Military Archives of Sweden

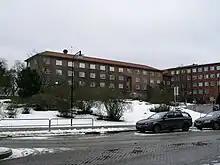
The Military Archives building in winter

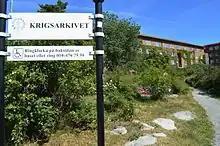
Krigsarkivet (The Military Archives) during the summer. Östermalm borough, Stockholm.

The Military Archives of Sweden is the part of the National Archives of Sweden that keeps archives related to agencies that answer to the Ministry of Defence. The Military Archives were established in 1805 and contain listings of military personnel, drawings and descriptions of military buildings and equipment, maps, private files of key persons in Swedish military history, and photographs. The archived materials date from the 16th century to the present.